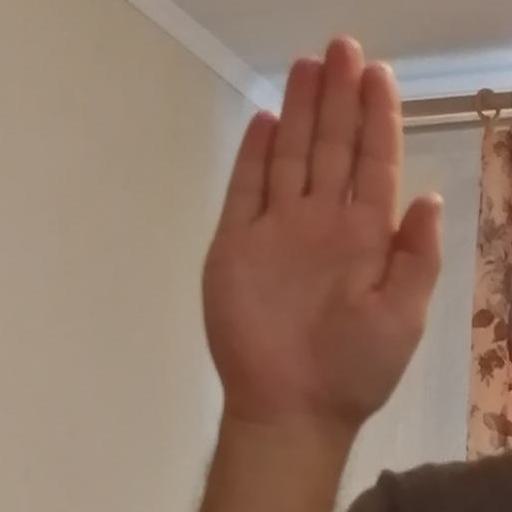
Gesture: stop